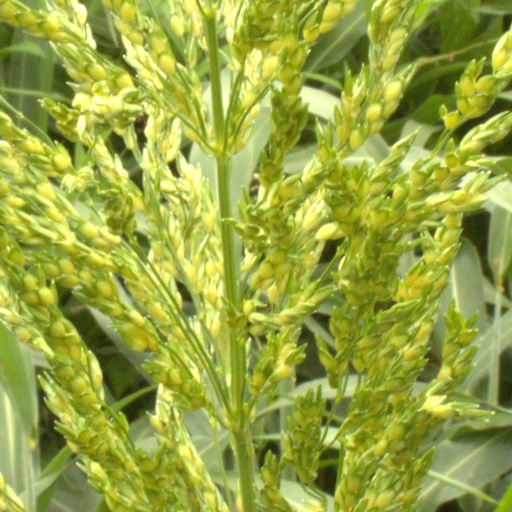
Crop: sorghum